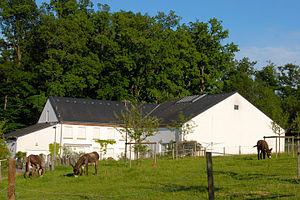
La Maison de la nature à Kockelscheuer, Luxembourg. Lëtzebuergesch: D'Haus vun der Natur op der Kockelscheier Auteur: Fliedermaus Source: Eege Photo vum 24. Juni 2007